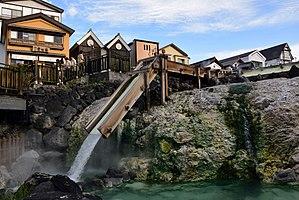
Kusatsu Onsen est une station thermale du Japon, située dans le bourg de Kusatsu, au nord-ouest de Tokyo, la capitale japonaise.